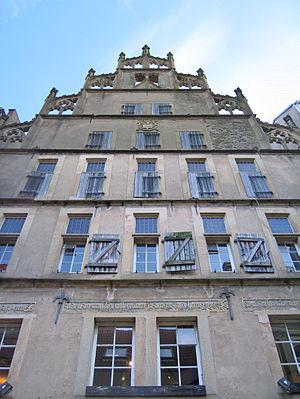
Maison à Herford, arrondissement de Herford, Rhénanie-du-Nord-Westphalie, Allemagne. العربية